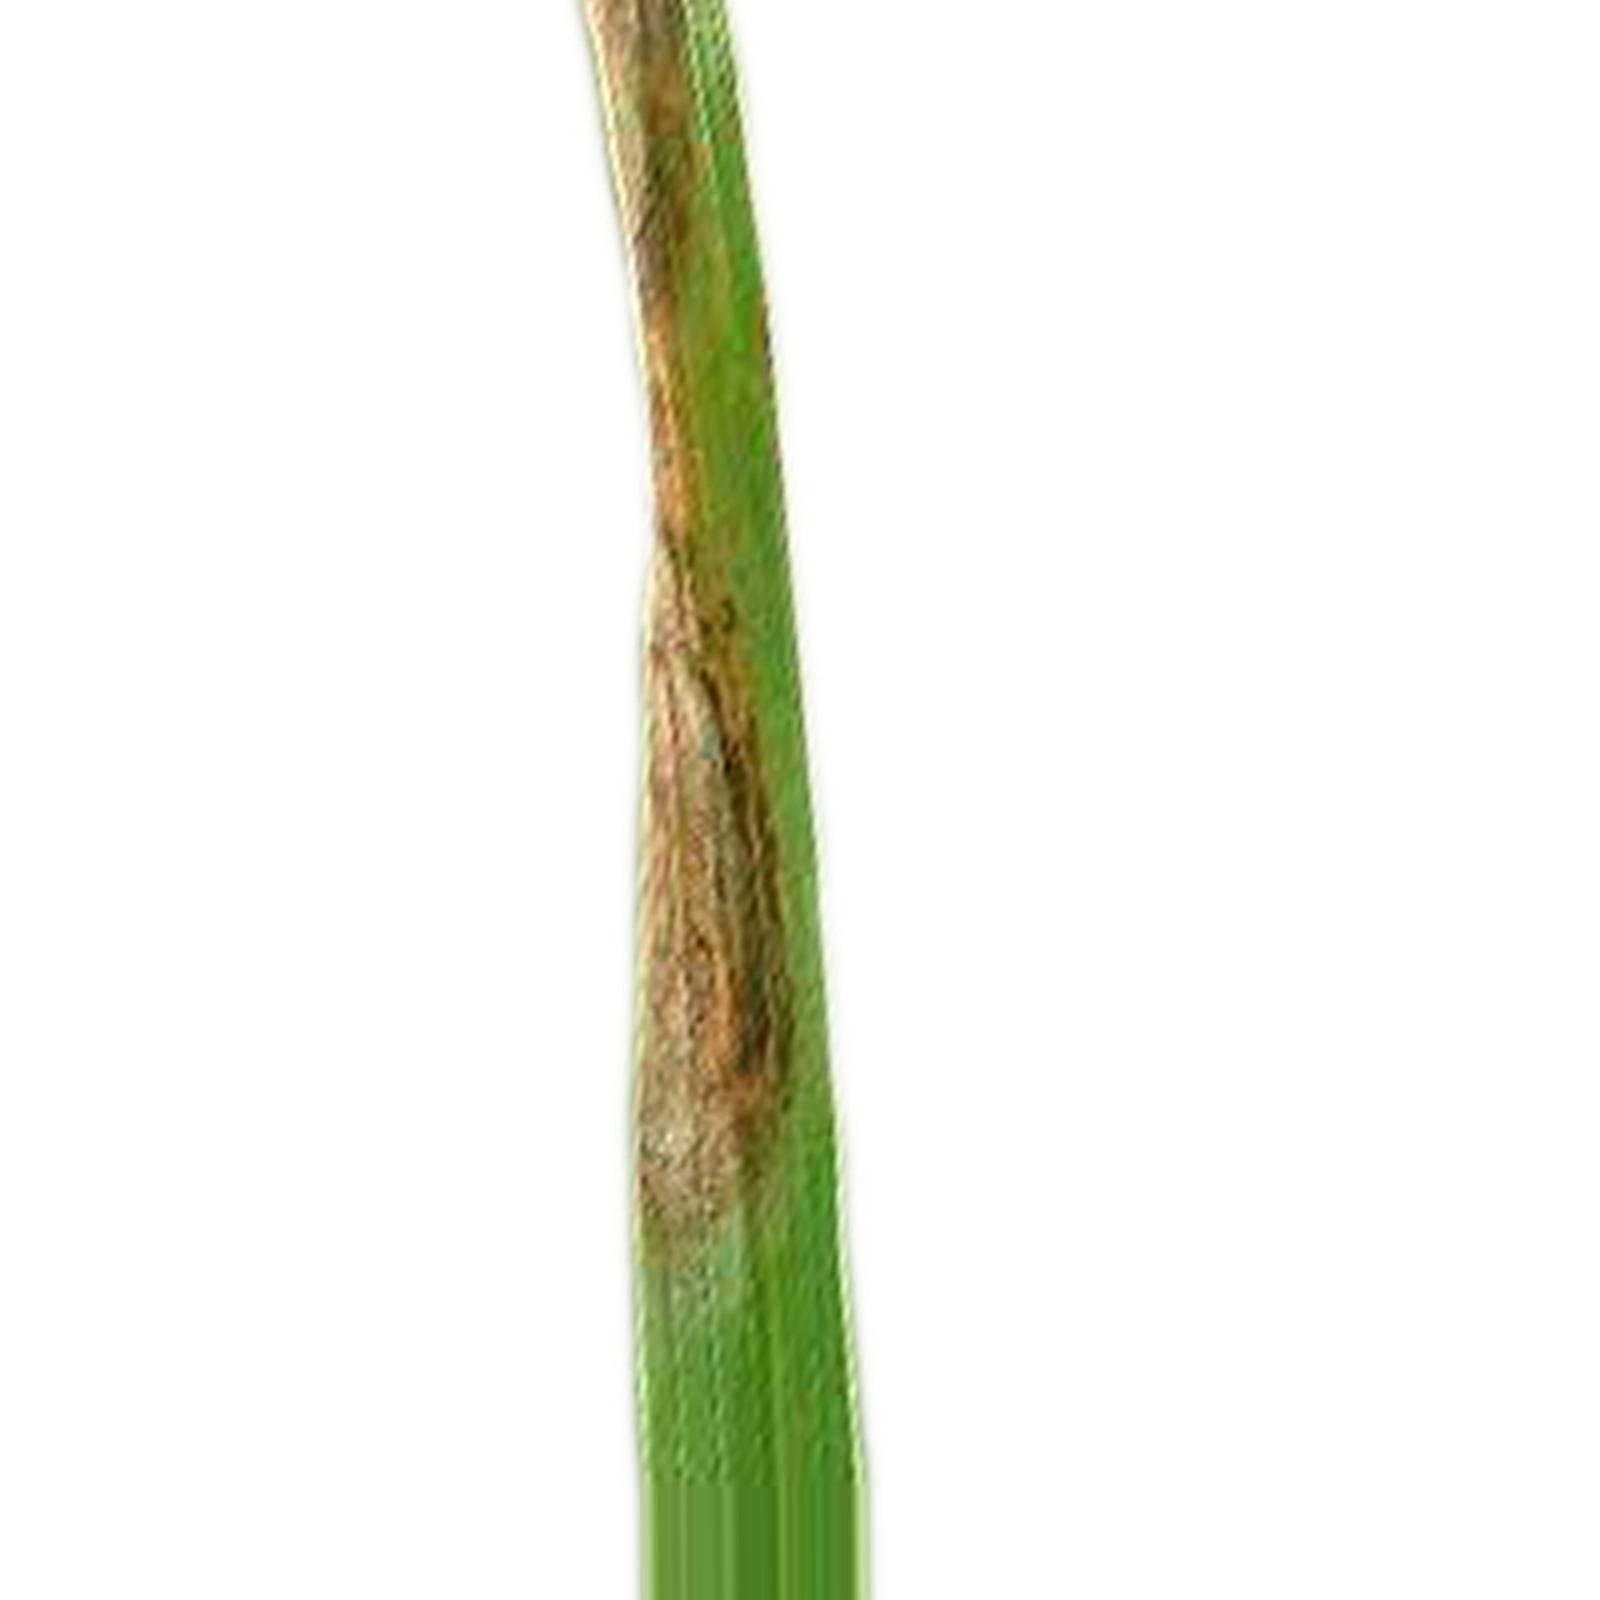
Nhãn: Bệnh Cháy lá ( Leaf scald )